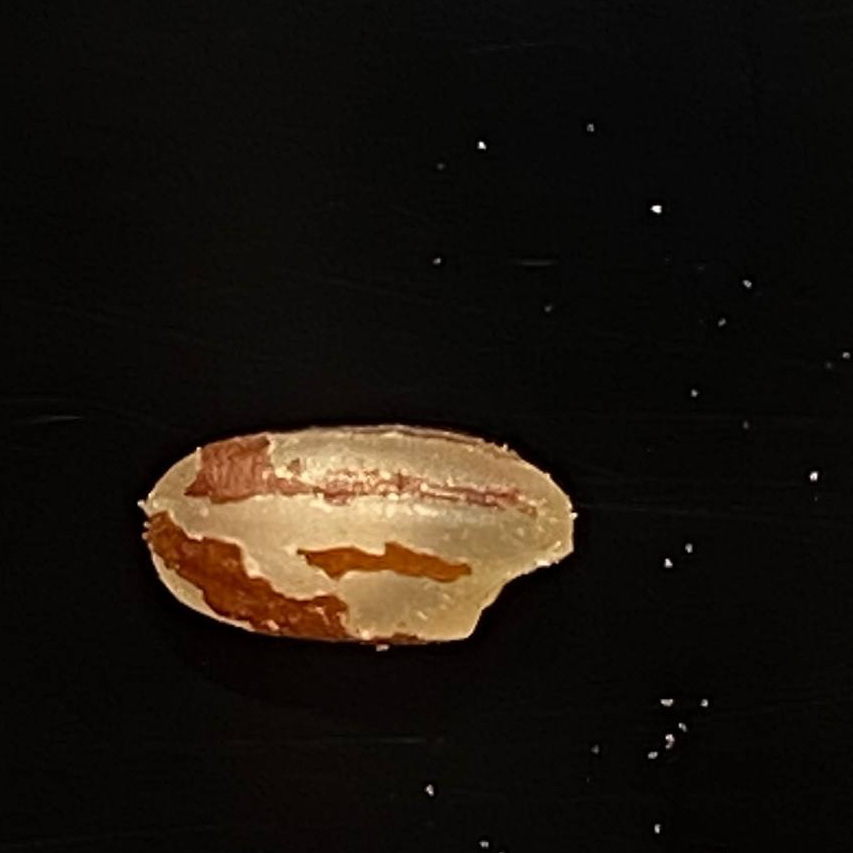
Rice variety: Ganjiya